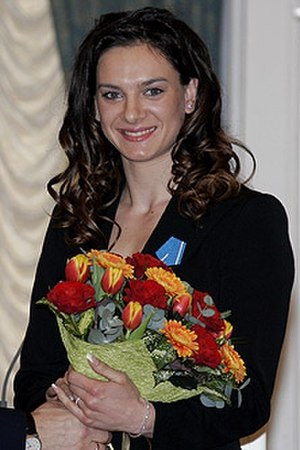
Jelena Isinbajeva
Jelena Isinbajeva
Jelena Isinbajeva er en russisk stangspringer.